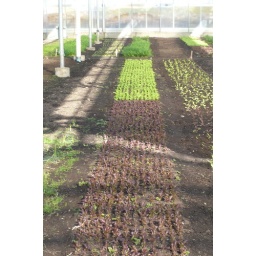
pretty greens in the green house